Dadar–Bhuj Superfast Express

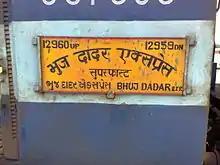

The 12959/12960 Bhuj Dadar Superfast Express is a Superfast Express train belonging to Indian Railways that runs between and Mumbai in India. It is a 2 days a week service. It operates as train number 12959 from Dadar Western to Bhuj and as train number 12960 in the reverse direction.